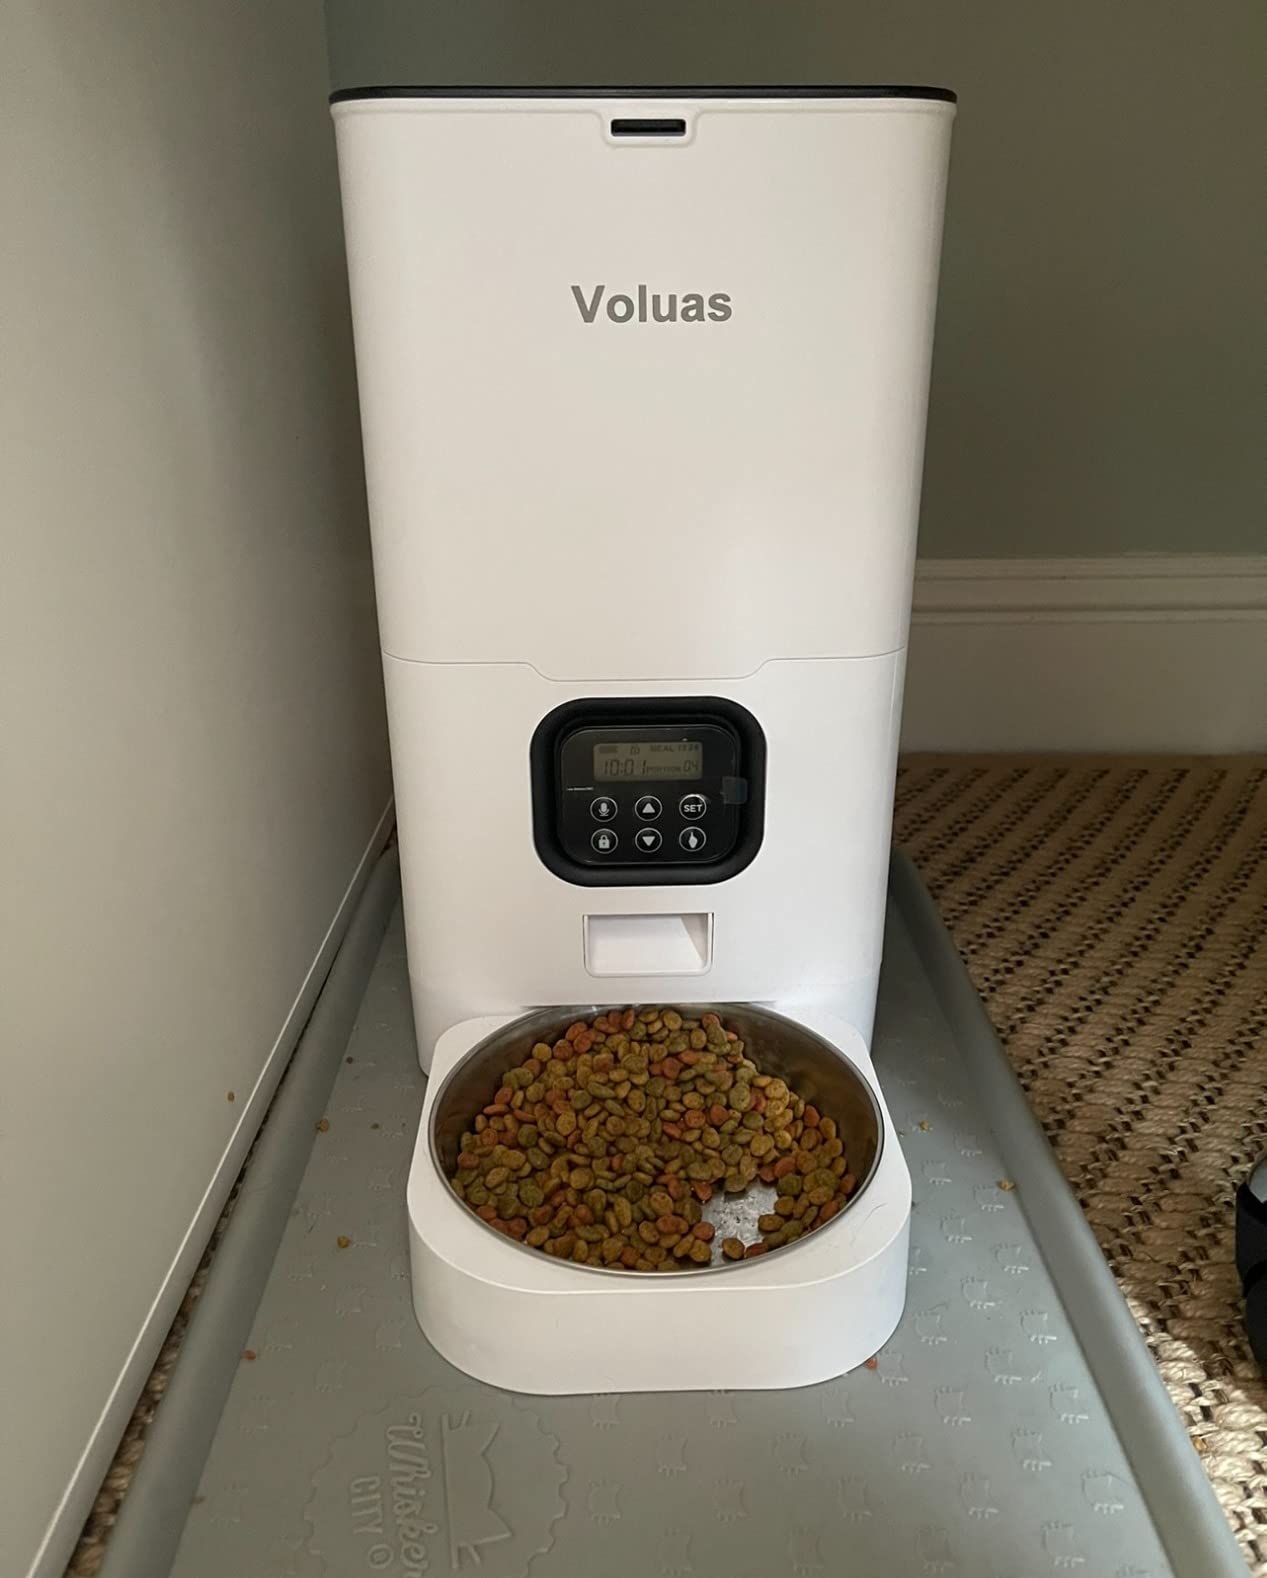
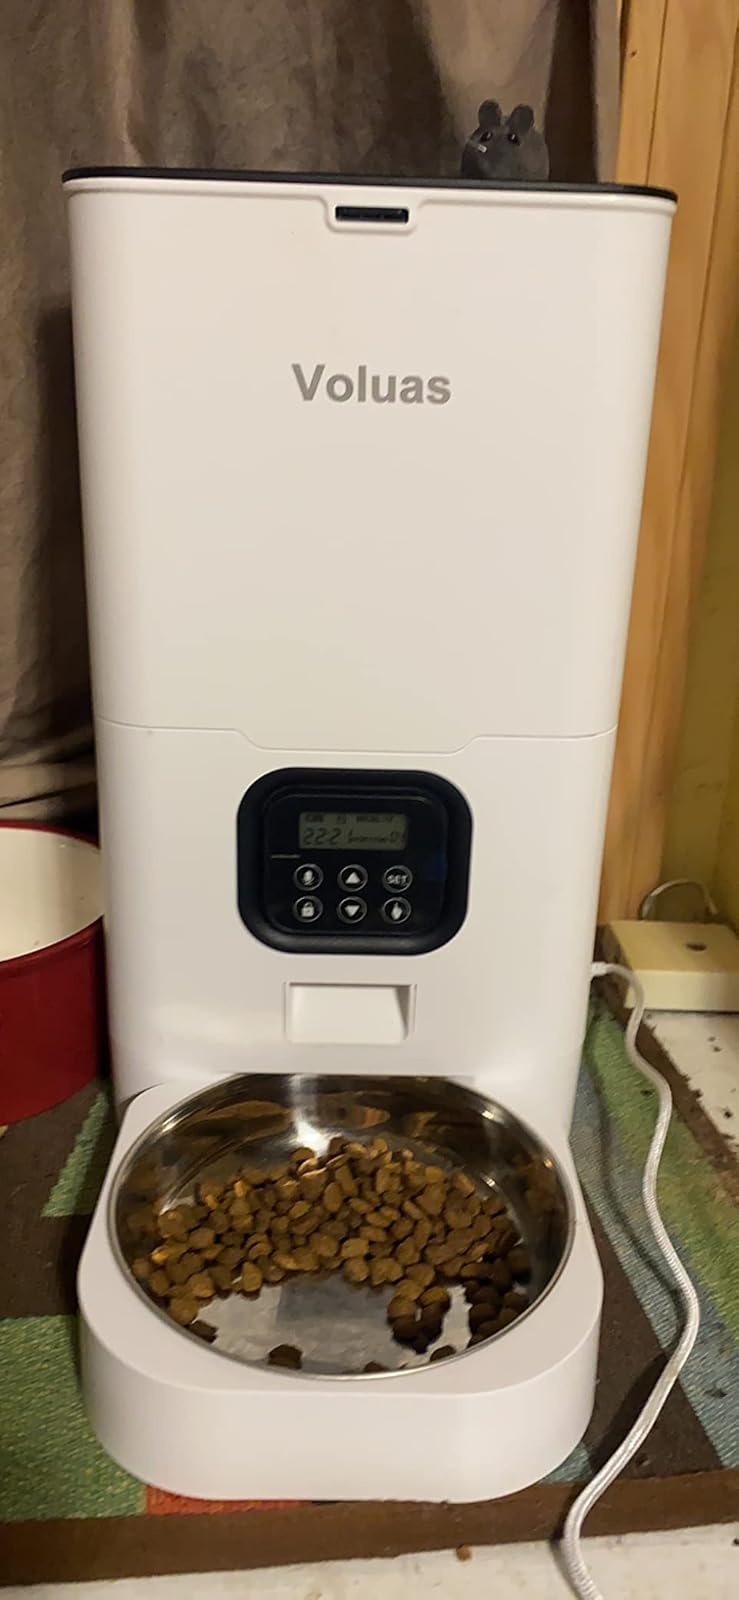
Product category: items_feeder
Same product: yes